Evolutionary history of plants

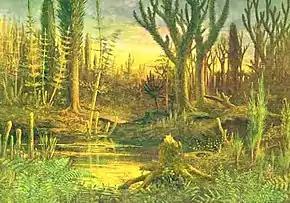
The Devonian marks the beginning of extensive land colonization by plants, which – through their effects on erosion and sedimentation – brought about significant climatic change.

Plants were not the first photosynthesisers on land. Weathering rates suggest that organisms capable of photosynthesis were already living on the land , and microbial fossils have been found in freshwater lake deposits from , but the carbon isotope record suggests that they were too scarce to impact the atmospheric composition until around . These organisms, although phylogenetically diverse, were probably small and simple, forming little more than an algal scum.